New York Connecting Railroad

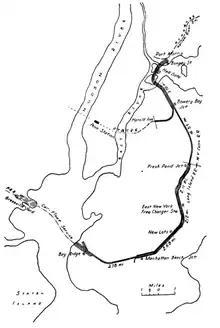
Map showing electrification of NYCRR,

The New York Connecting Railroad was electrified around 1917 and last extension completed in 1927 as an extension of the New Haven's system. The NYCR system encompassed of track, and was electrified, like the New Haven, using overhead catenary at 11 kV, 25 Hz. The system received power from the New Haven Cos Cob Power Station and Consolidated Edison 201st generating station via the West Farms substation. Additional power was supplied from a 5 MW, 7 kVA, 11 kV, three-phase to single-phase converter installed at East New York. This unit was also operated in synchronous condenser mode for reactive power support. ("See" Amtrak's 25 Hz traction power system.)